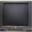
Label: television